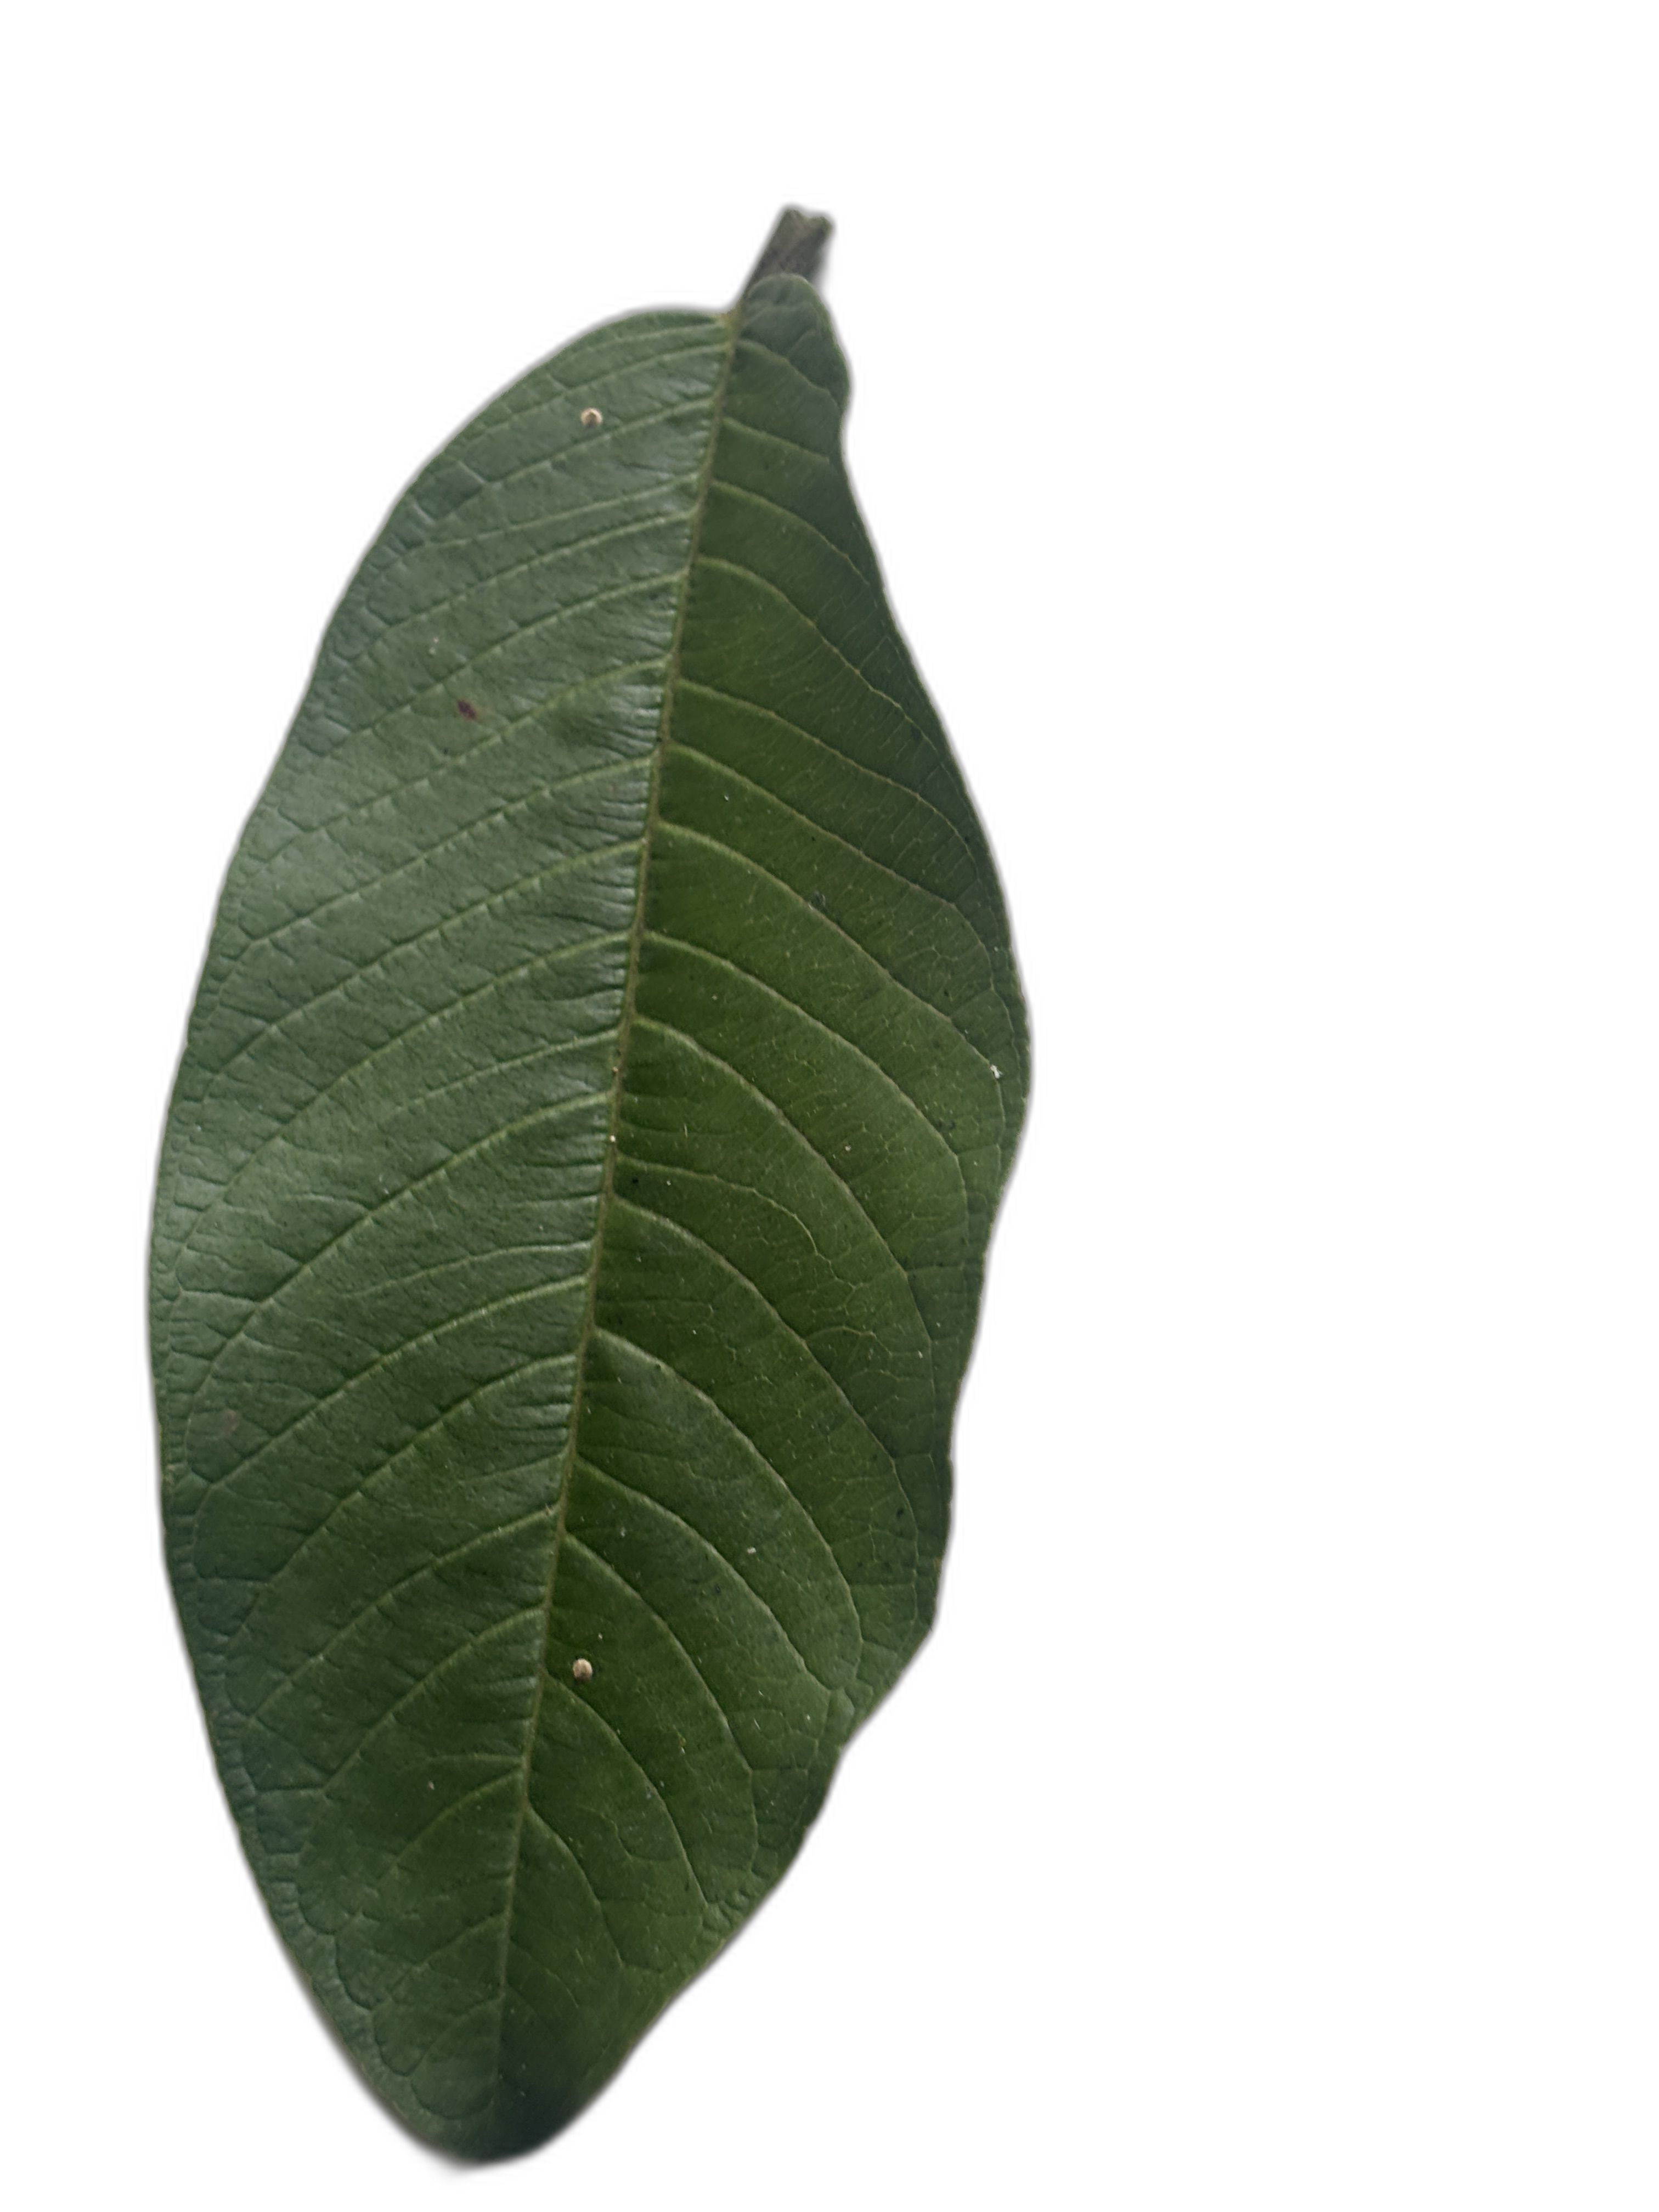
Plant part: leaf
Disease: Healthy